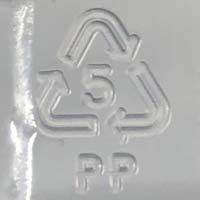
Plastic recycling code class: 5_polypropylene_PP